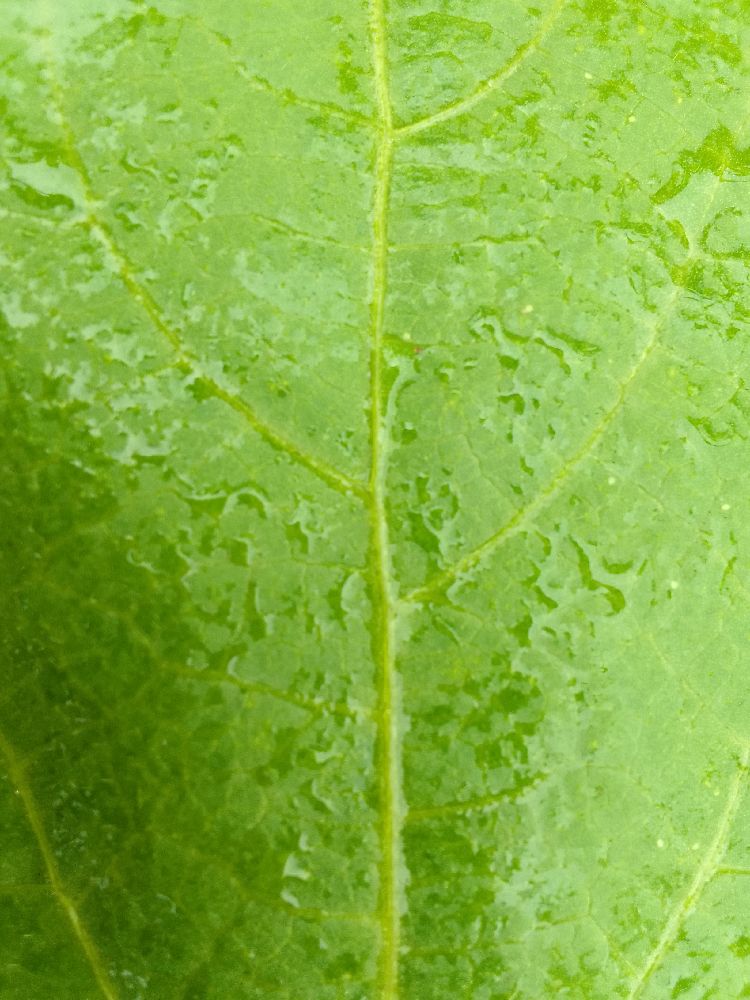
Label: healthy